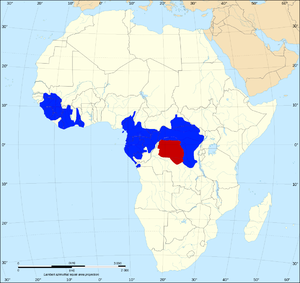
L'ombre rouge signifie ou habitent les bonobos. L'ombre bleu signifie ou habitent les chimpanzés. C'est une example de spéciation allopatrique parce qu'ils sont séparés par une barrière naturale (le rivière Congo) et ne partage rien du habitat.
La spéciation est, en biologie, le processus évolutif par lequel de nouvelles espèces vivantes se forment à partir d'ancêtres communs.